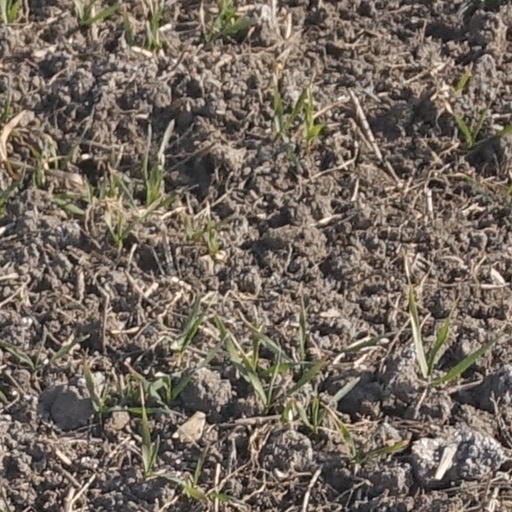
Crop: wheat